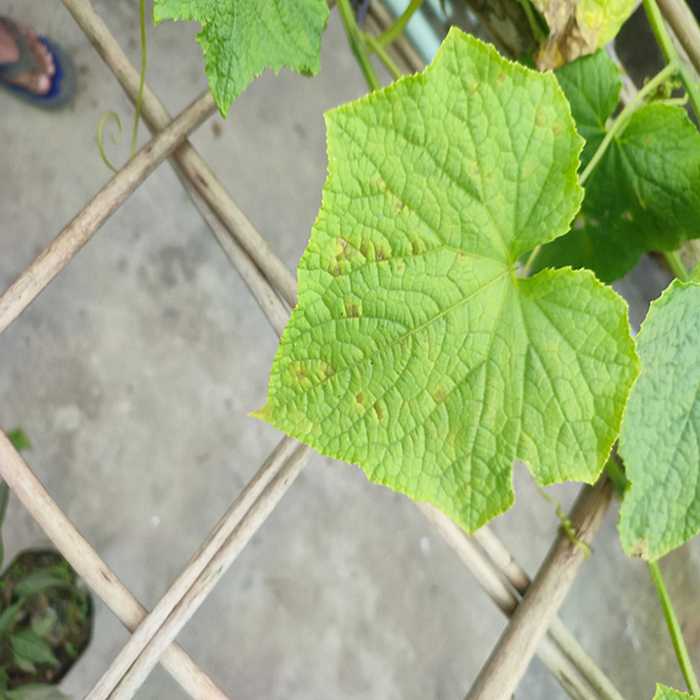
Plant: Cucumber
Label: Downy mildew